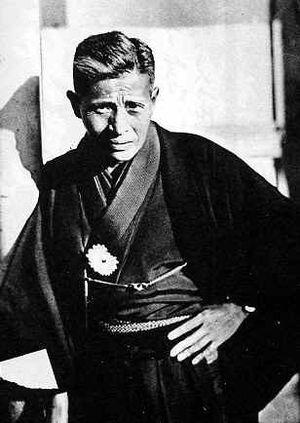
Shōzō Makino, né le 22 septembre 1878 et mort le 25 juillet 1929, est un réalisateur et producteur de cinéma japonais, l'un des pionniers dans son pays, surnommé le « Père du cinéma japonais ».